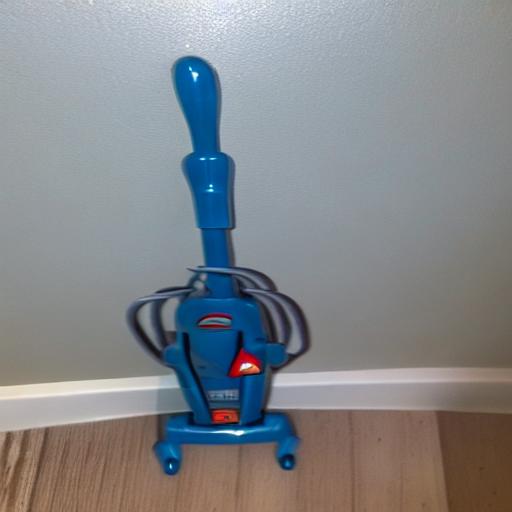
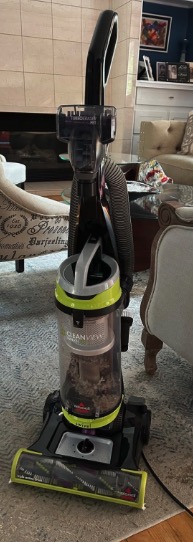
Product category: items_vacuum
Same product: no